Cees Heerschop

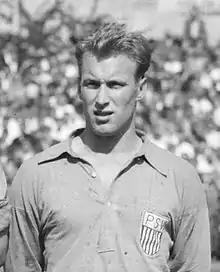

Cees Heerschop (14 February 1935 – 24 July 2014) was a Dutch professional footballer who played for PSV as a right back, making 191 appearances for the club in all competitions, between 1956 and 1964. He later spent a year with NEC.